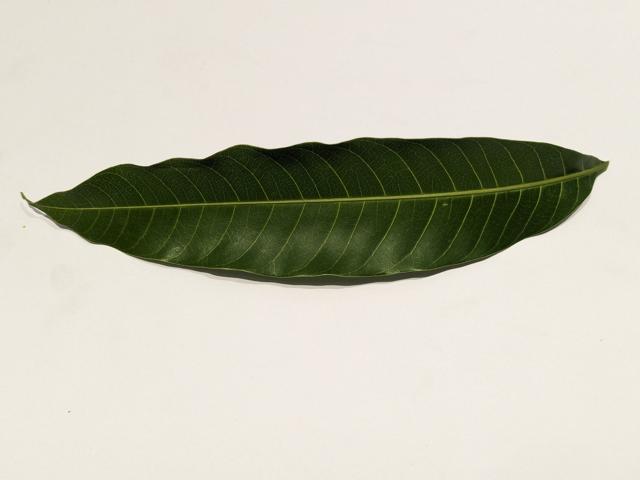
Mango leaf variety: Haribhanga